David Andrew Brent

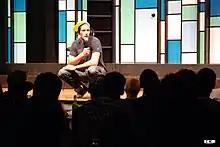
David Andrew Brent at the Second City

David Andrew Brent (born May 28, 1981) is a Canadian-born comedian, actor, voice actor and producer.